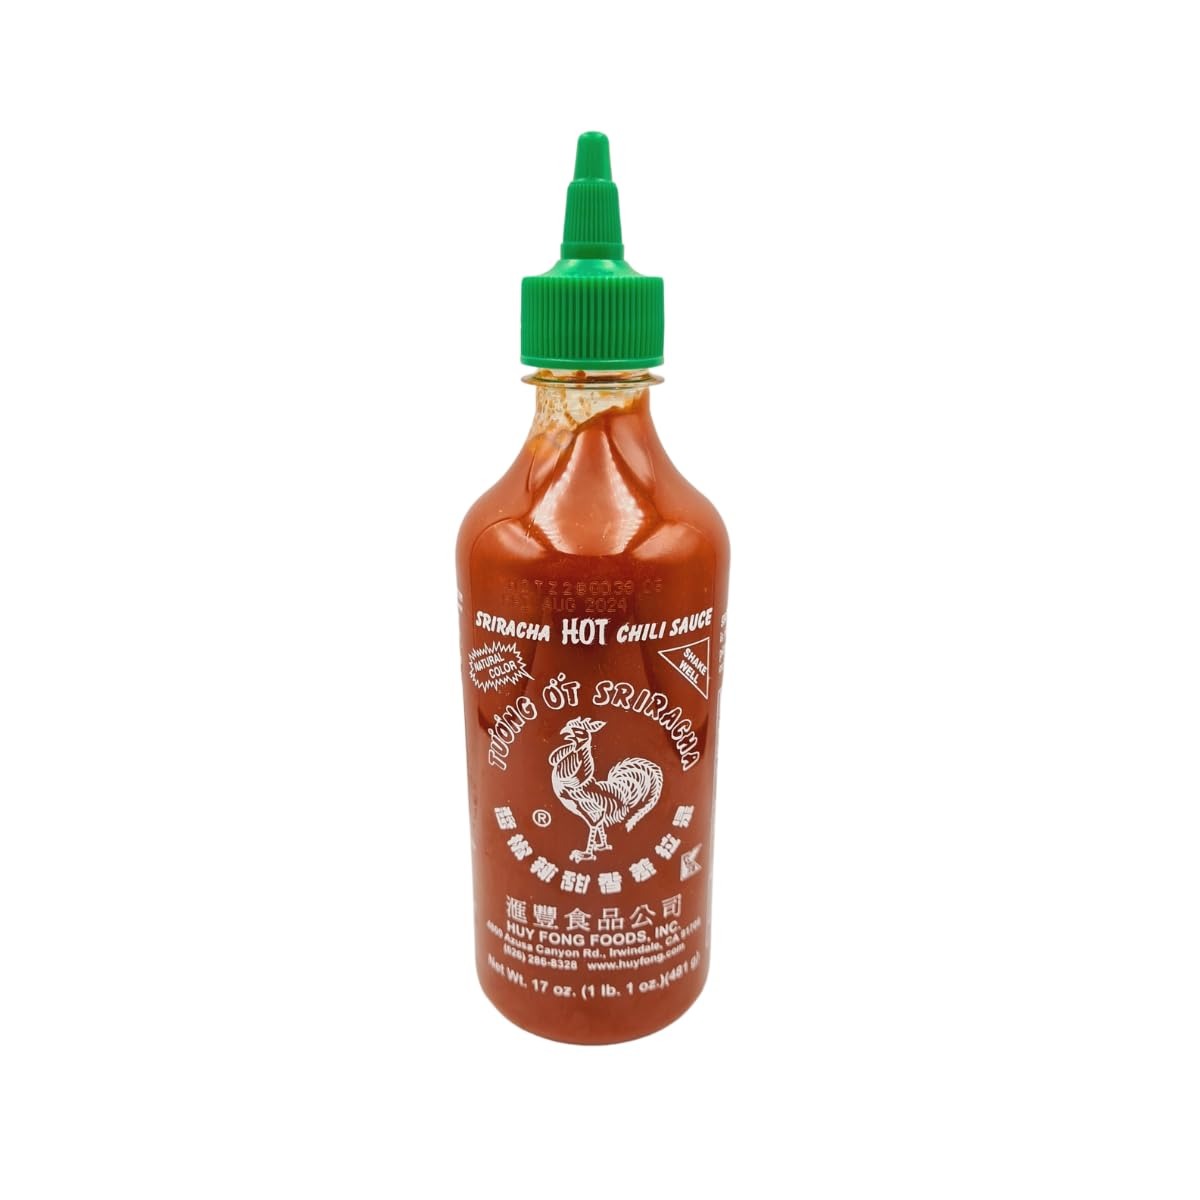
Item Name: Huy Fong Sriracha Hot Chili Sauce Bottle, 17 Ounce (Pack Of 2)
Bullet Point 1: SIRACHA, made from sun ripened chiles, is ready to use in soups, sauces, pasta, pizza, hot dogs, hamburgers, chow mein or on anything to add a delicious, spicy taste
Bullet Point 2: Huy Fong Foods
Value: 34.0
Unit: Ounce

Price: 5.44